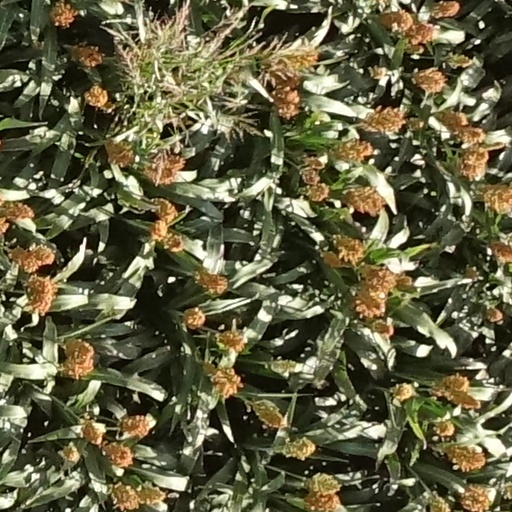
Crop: sorghum